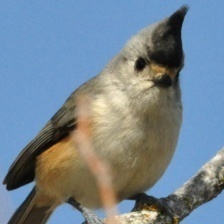
Species: TIT MOUSE
Scientific name: PARIDAE
ImageNet parent category: chickadee